Sino-French War

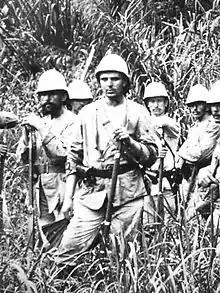
French soldiers in Tonkin, c. 1890

The French were well aware of China's sensitivities regarding Japan, and as early as June 1883, in the wake of Rivière's death at Paper Bridge, began angling for an alliance with Japan to offset their precarious military position in Tonkin. The French foreign minister Paul Challemel-Lacour believed that France "ought not to disdain the support which, at an appropriate moment, the attitude of Japan would be able to supply to our actions". In order to court the Japanese government, France offered to support Japan's pleas for revision of the unequal treaties of the Bakumatsu era, which provided extra-territoriality and advantageous tariffs to foreigners. Japan welcomed the offer of French support, but was reluctant to be drawn into a military alliance. Japan was in effect quite worried of the military might China represented, at least on paper, at that time. As the situation in Annam deteriorated however, France was even more anxious to obtain Japanese help.